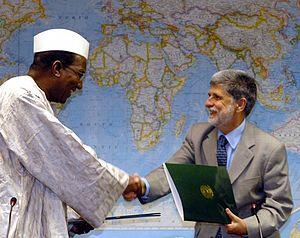
Alpha Oumar Konaré, né le 2 février 1946 à Kayes au Mali, est un homme d'État malien. Il a été président de la République de 1992 à 2002 et président de la Commission de l’Union africaine jusqu’en 2008. Il est à ce jour le seul président malien à avoir terminé son mandat par une transition entre deux présidents élus et non un coup d'état.